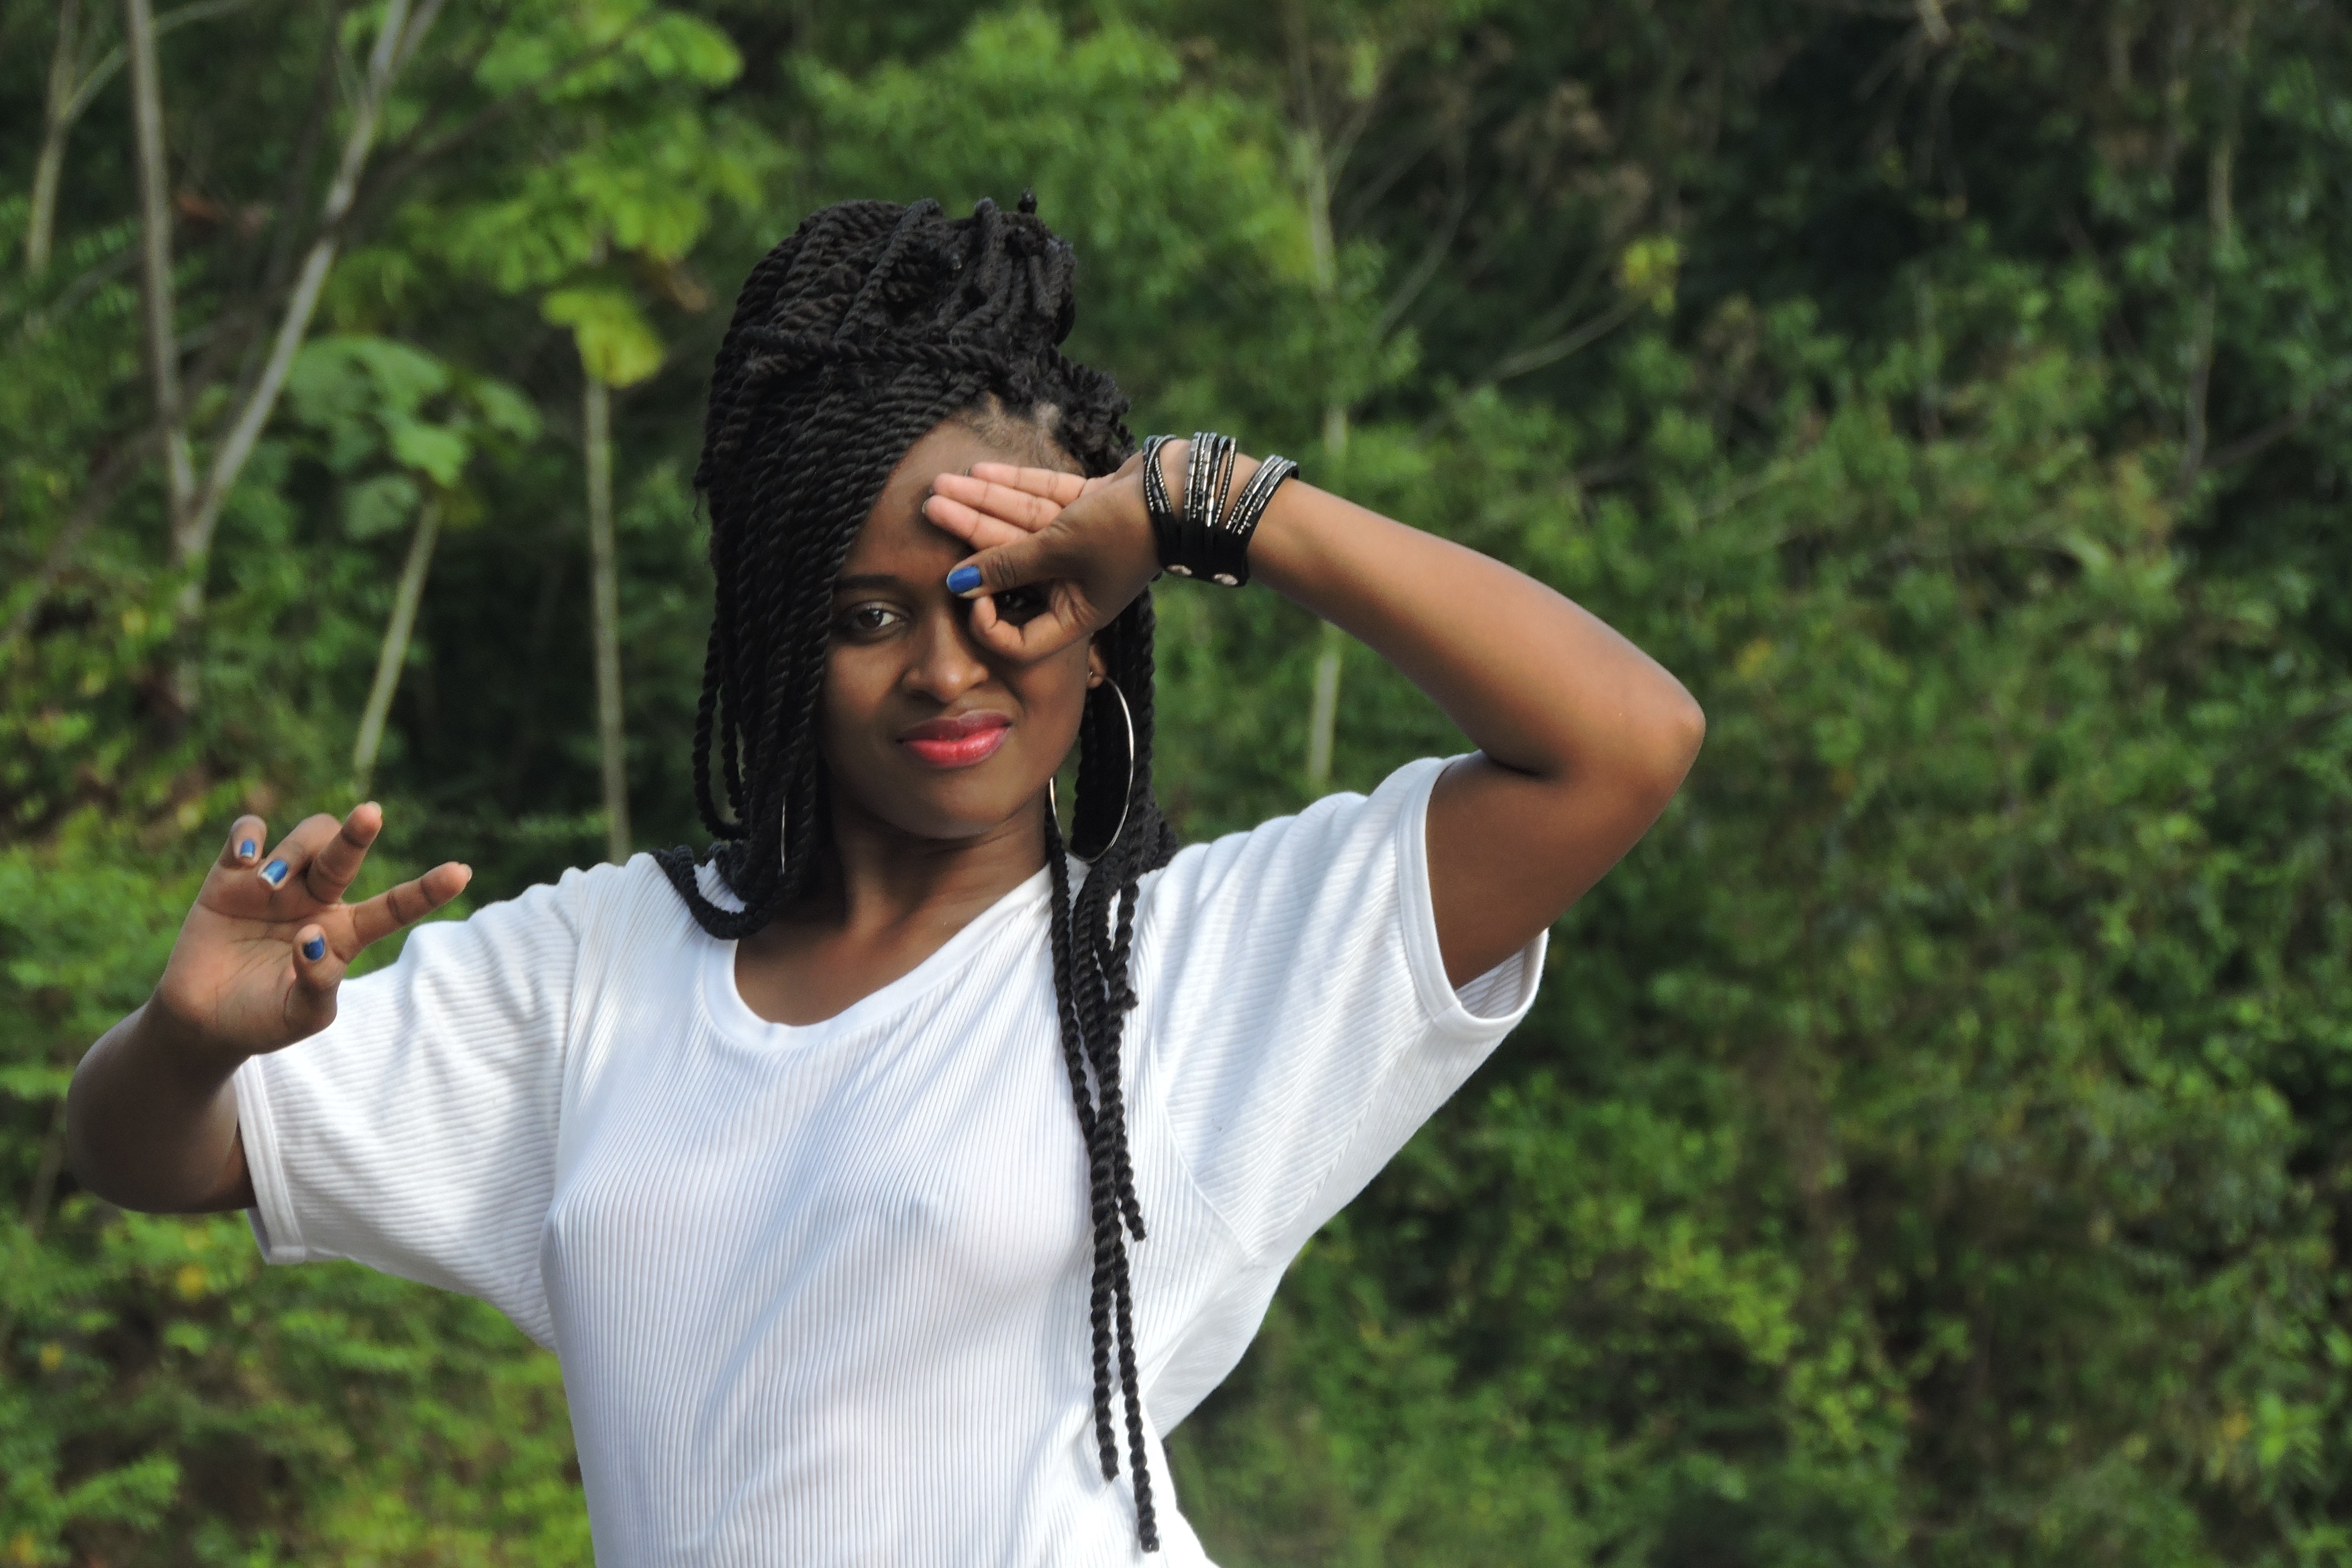
beauty, botany, tree, photography, black hair, grass, adaptation, smile, photo shoot, plant, happy, forest